Viking (2016 film)

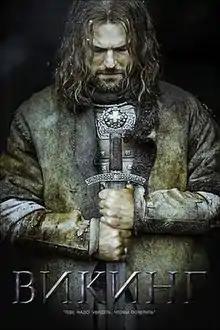
Viking official Russian poster; Danila Kozlovsky as Vladimir I

Viking is a 2016 Russian historical film about medieval prince Vladimir the Great, Prince of Novgorod directed by Andrei Kravchuk and co-produced by Konstantin Ernst and Anatoliy Maksimov. The film stars Danila Kozlovsky, Svetlana Khodchenkova, Maksim Sukhanov, Aleksandra Bortich, Igor Petrenko, Andrey Smolyakov, Kirill Pletnyov, Aleksandr Ustyugov and Joakim Nätterqvist. The movie is inspired by historical accounts such as "Primary Chronicle" and Icelandic "Kings' sagas".